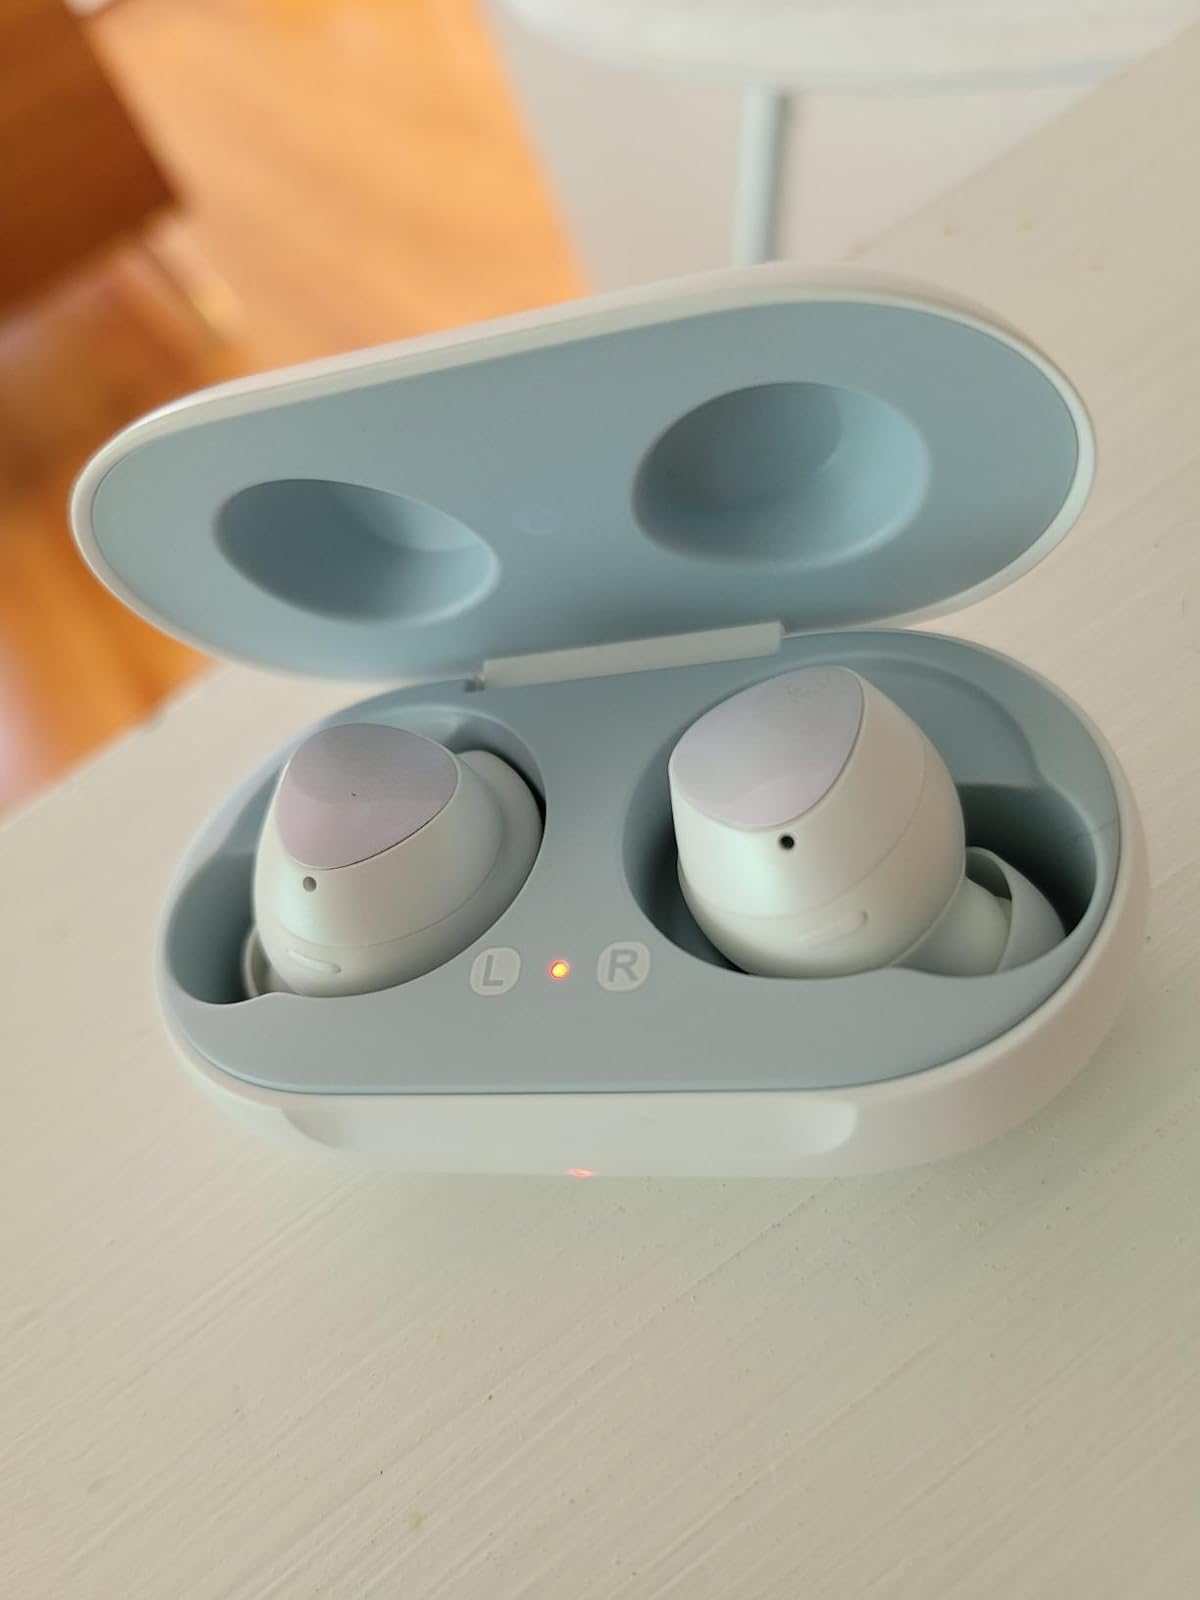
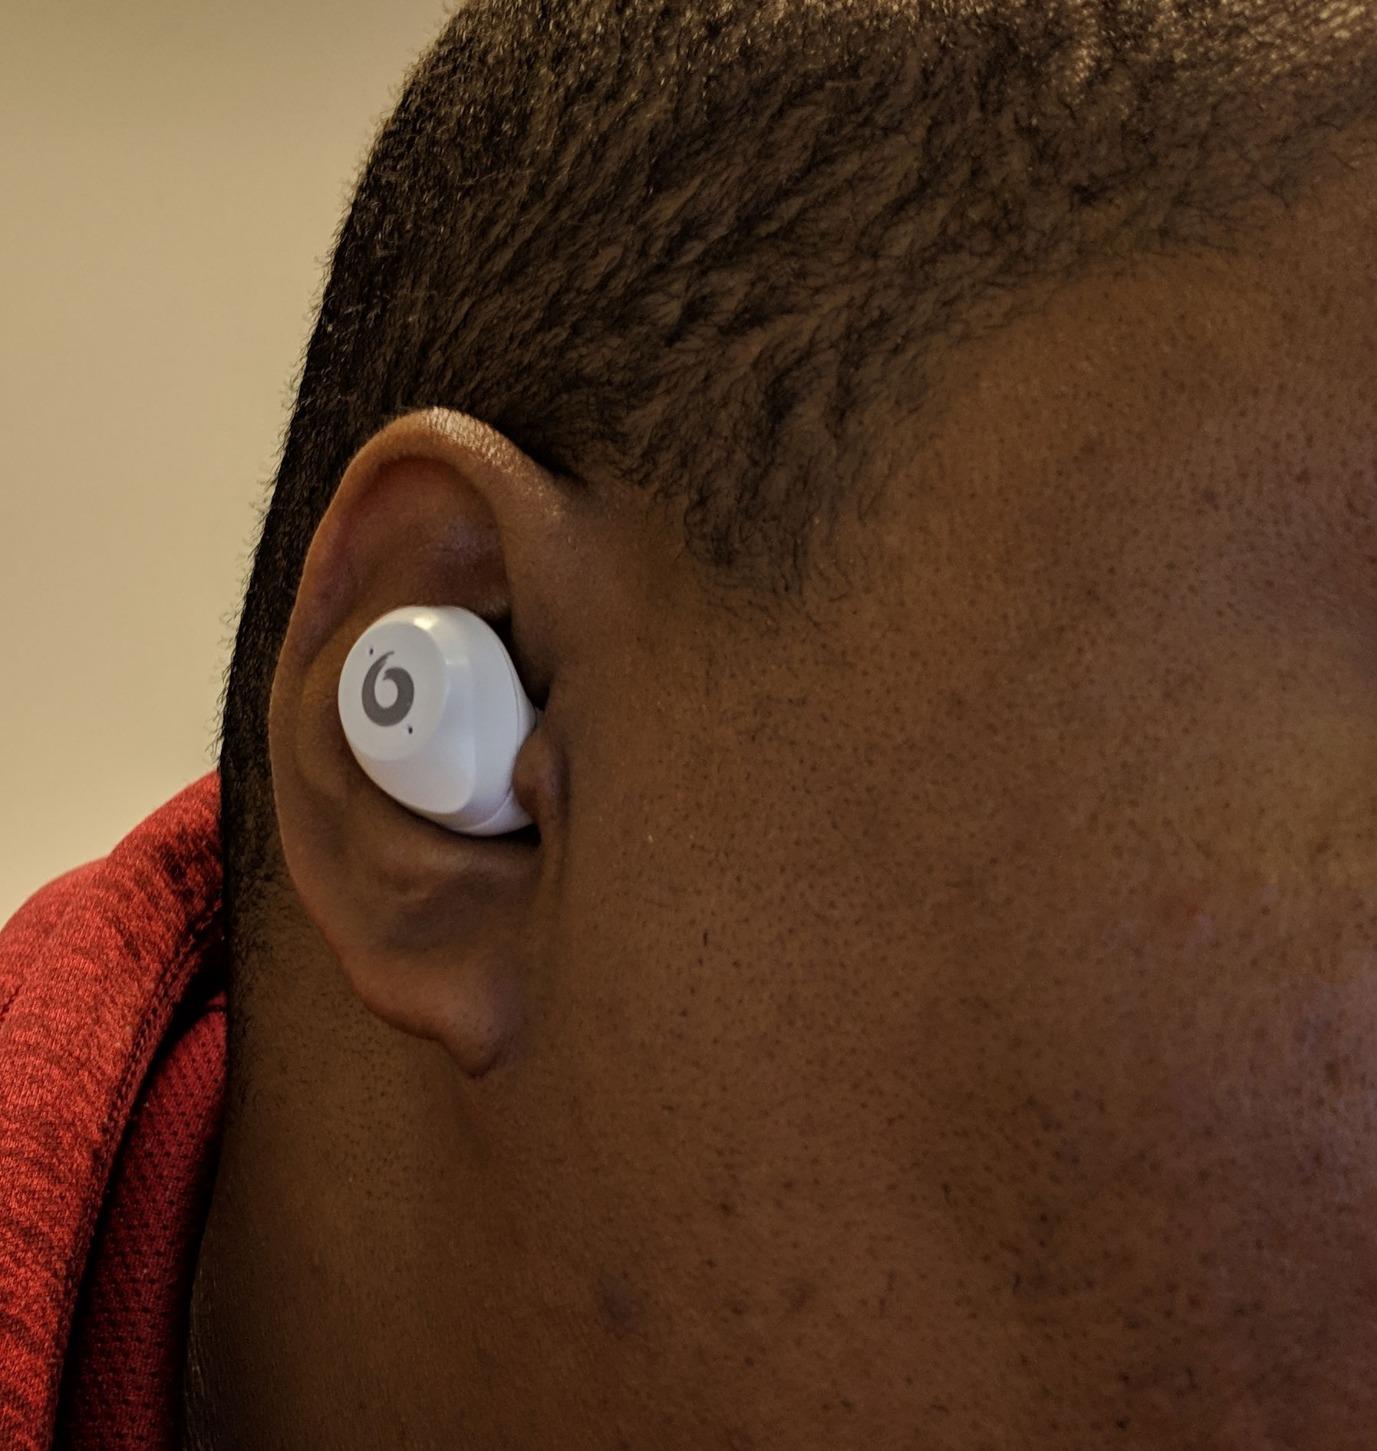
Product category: earbuds
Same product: no